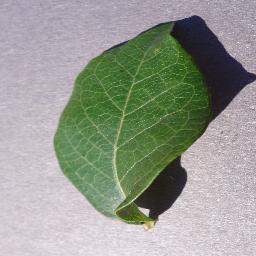
Label: Blueberry___healthy